Fotron

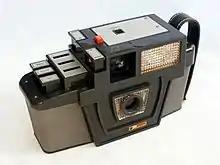
The original Fotron, introduced in 1962

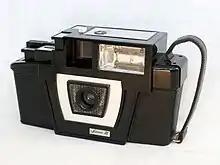
The later Fotron III

The Fotron was a camera produced by the Traid Corporation of Glendale, California between 1962 and 1971 and mainly sold door to door. It had a highly unorthodox design and boasted several firsts for a consumer camera, including a built-in electronic flash, built-in motor drive, and drop-in film loading (beating Kodak's popular Instamatic to the market). Other unusual features included push-button exposure and focus controls and an integrated rechargeable battery. The camera used standard 828 rollfilm packaged in a proprietary snap-in cartridge which had to be returned to the company for processing. It was aimed mainly at women, marketed as a "goof-proof" alternative to traditional cameras.